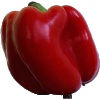
Label: Pepper Red 1